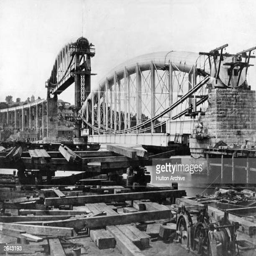
bridge designed by civil engineer over river under construction